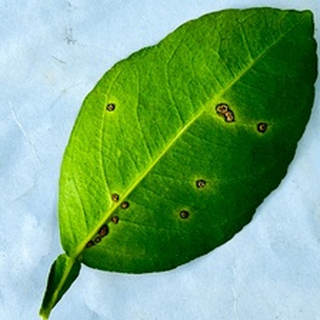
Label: lemon_anthracnose